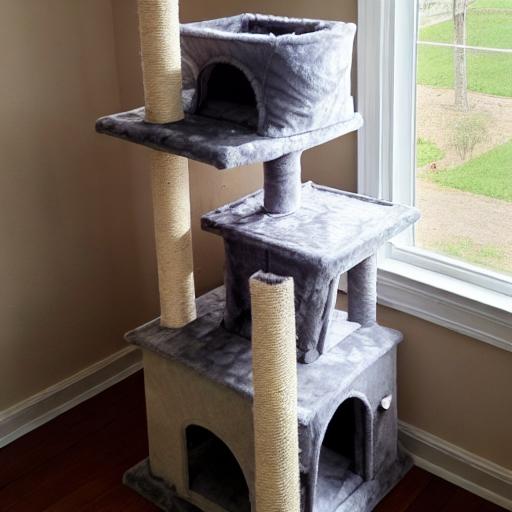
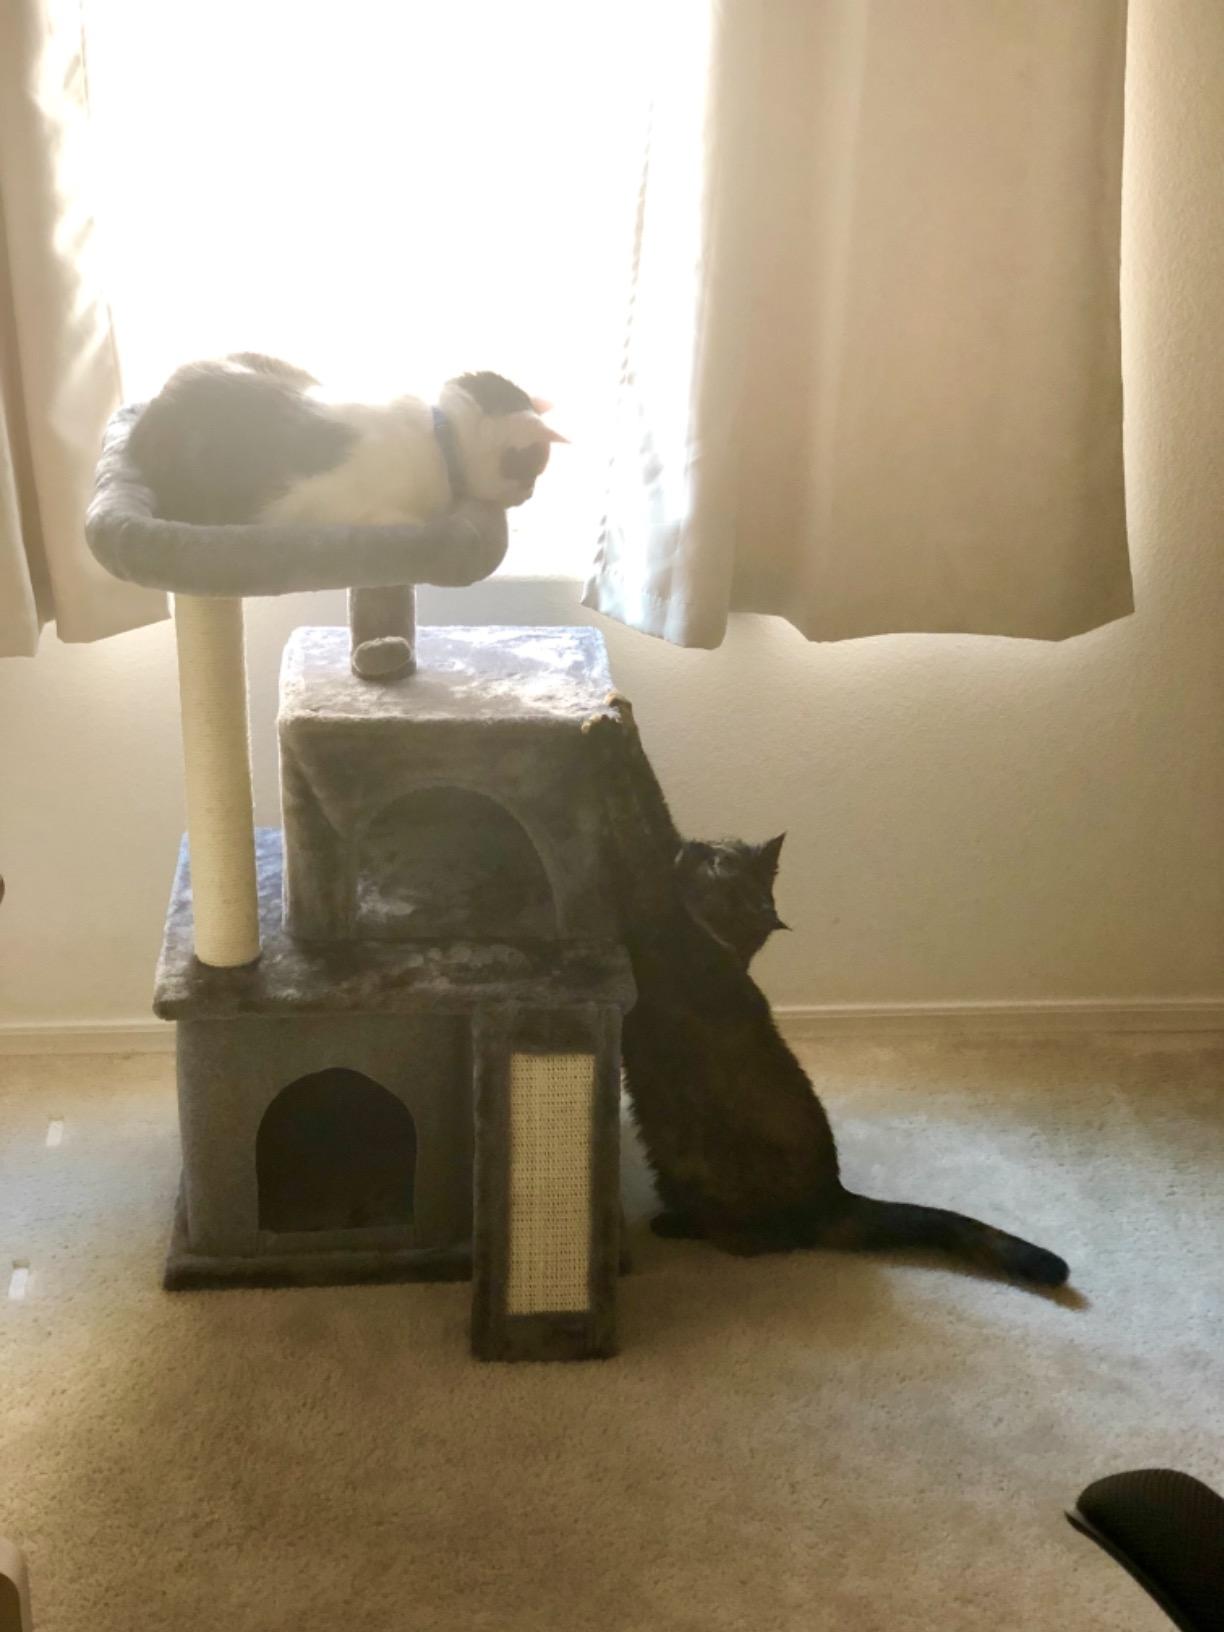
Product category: items_cat tree
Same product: no